In situ bioremediation

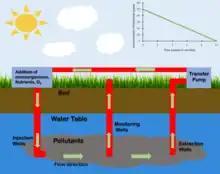
In Situ Bioremediation

Bioremediation is the process of decontaminating polluted sites through the usage of either endogenous or external microorganism. "In situ" is a term utilized within a variety of fields meaning "on site" and refers to the location of an event. Within the context of bioremediation, in situ indicates that the location of the bioremediation has occurred at the site of contamination without the translocation of the polluted materials. Bioremediation is used to neutralize pollutants including Hydrocarbons, chlorinated compounds, nitrates, toxic metals and other pollutants through a variety of chemical mechanisms. Microorganism used in the process of bioremediation can either be implanted or cultivated within the site through the application of fertilizers and other nutrients. Common polluted sites targeted by bioremediation are groundwater/aquifers and polluted soils. Aquatic ecosystems affected by oil spills have also shown improvement through the application of bioremediation. The most notable cases being the "Deepwater Horizon" oil spill in 2010 and the Exxon Valdez oil spill in 1989. Two variations of bioremediation exist defined by the location where the process occurs. "Ex situ" bioremediation occurs at a location separate from the contaminated site and involves the translocation of the contaminated material. In situ occurs within the site of contamination In situ bioremediation can further be categorized by the metabolism occurring, aerobic and anaerobic, and by the level of human involvement.